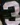
Number: 3